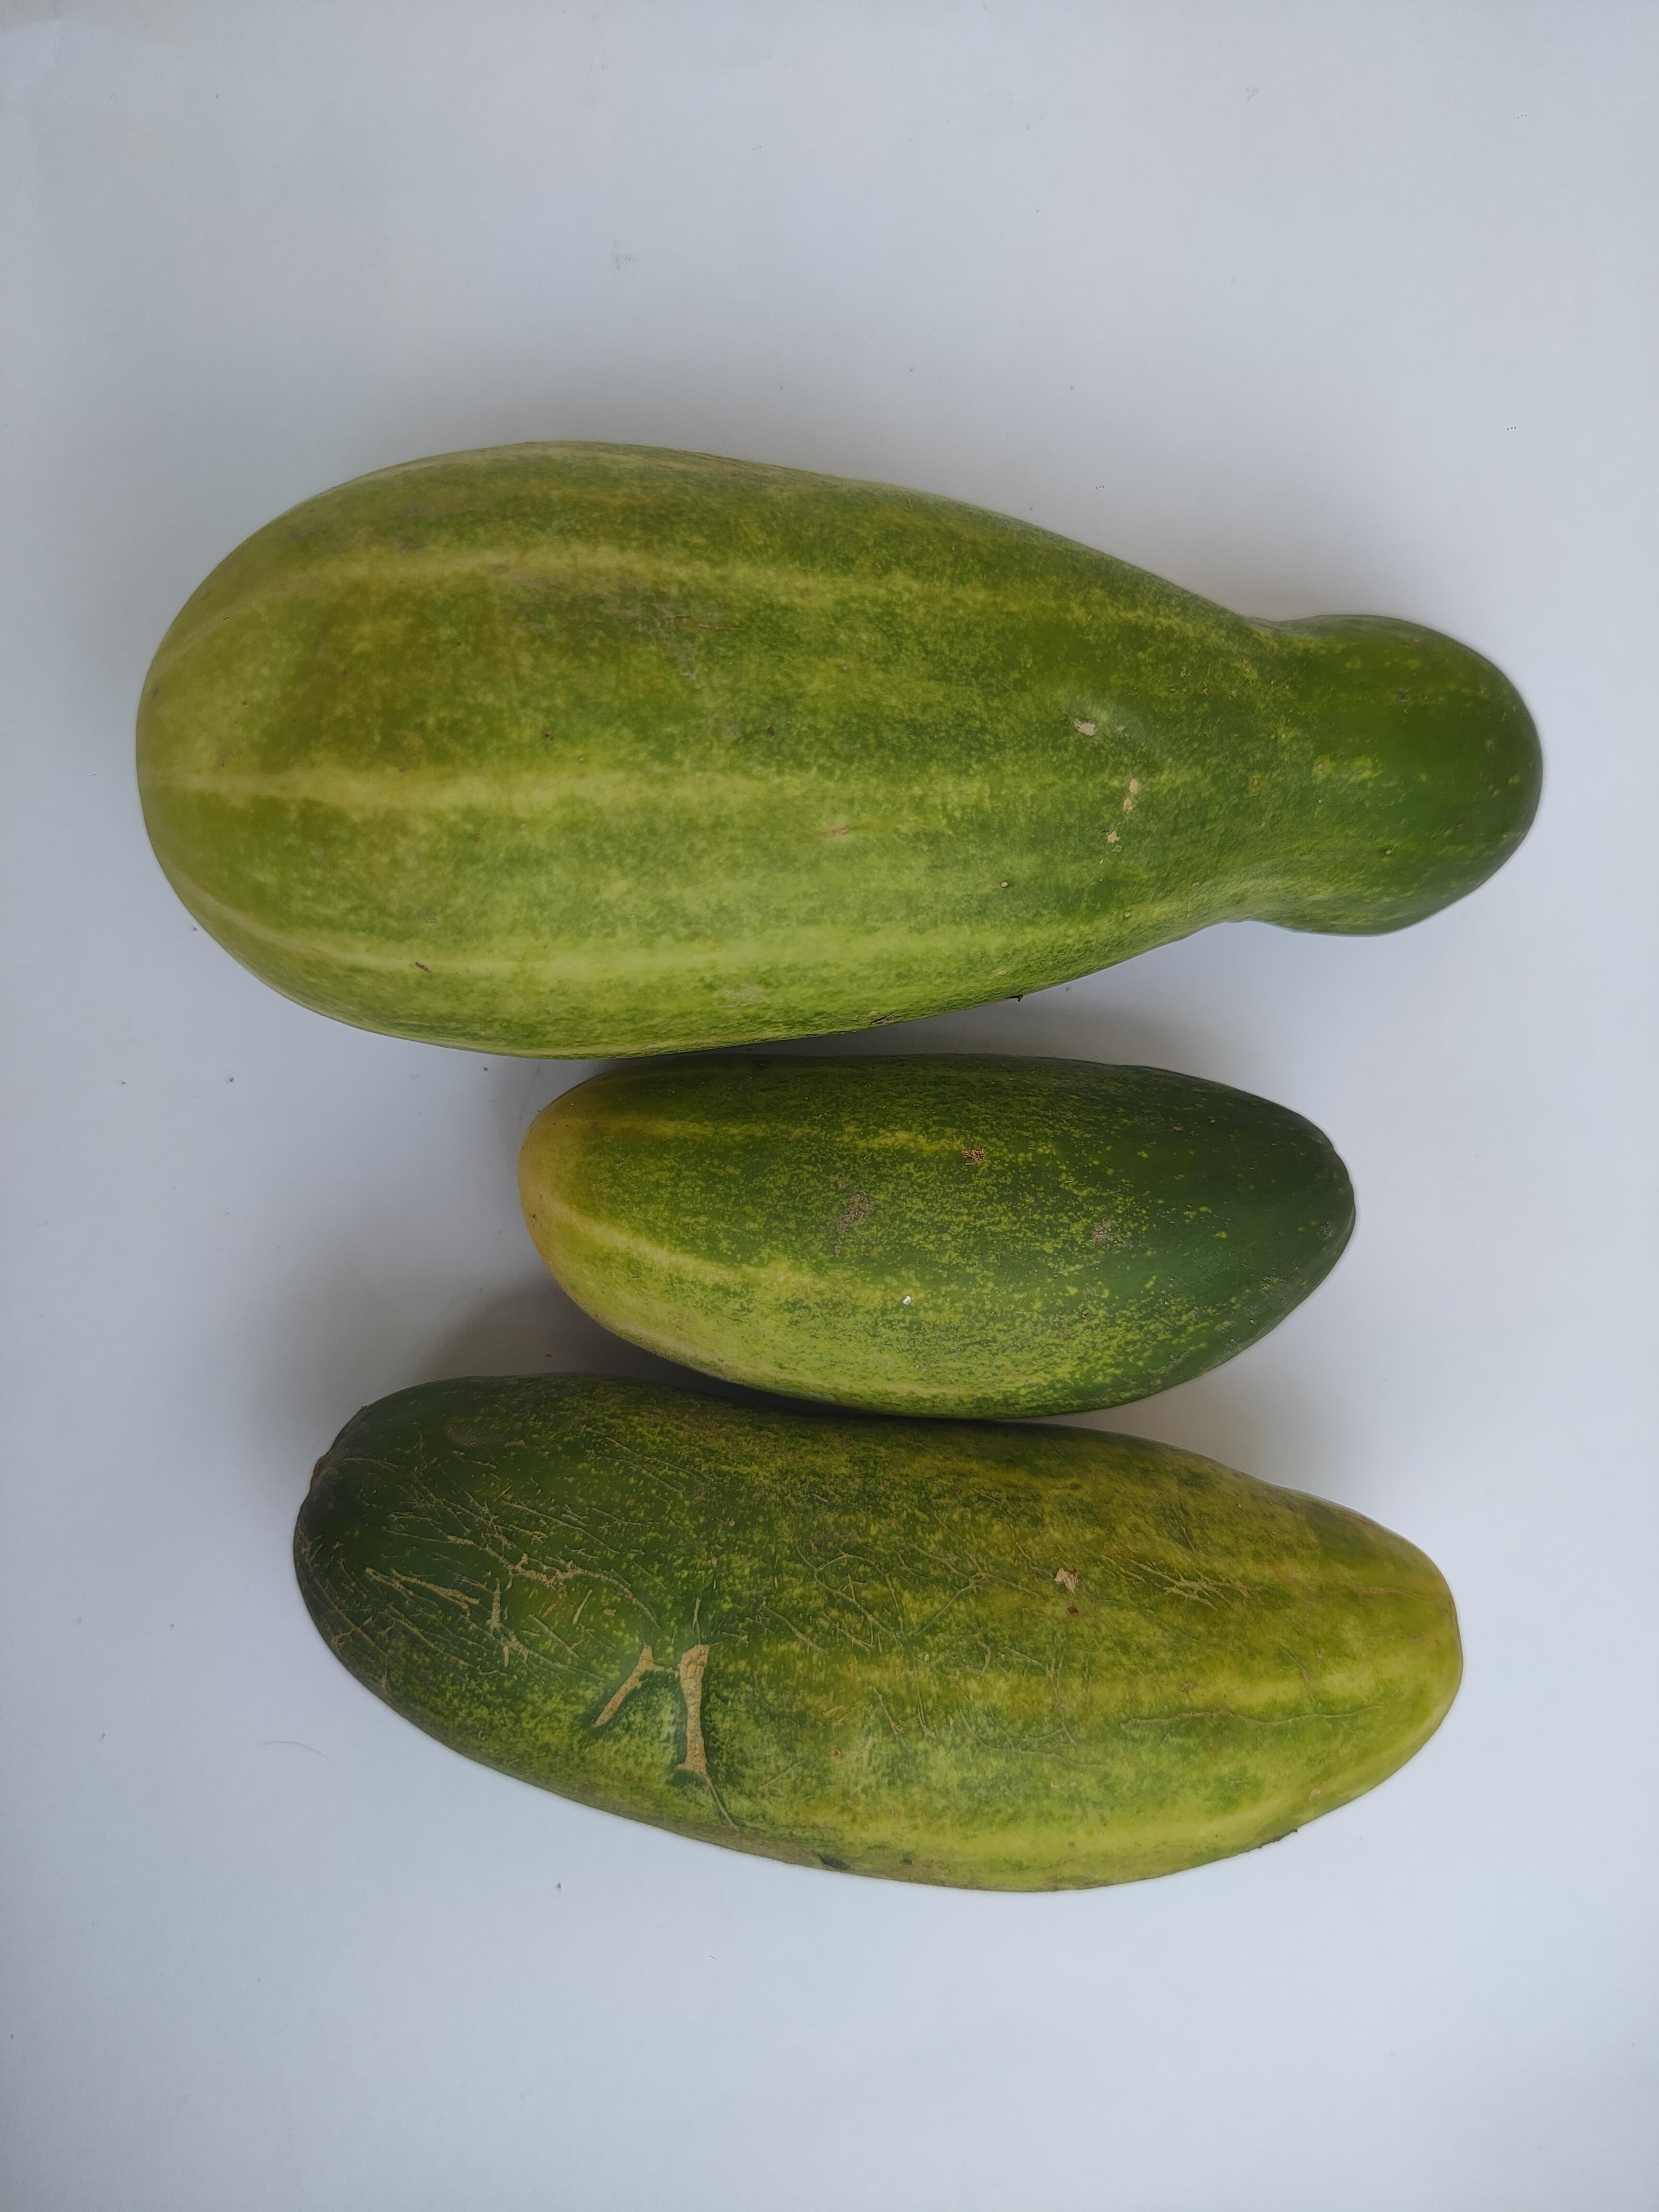
Label: Cucumber